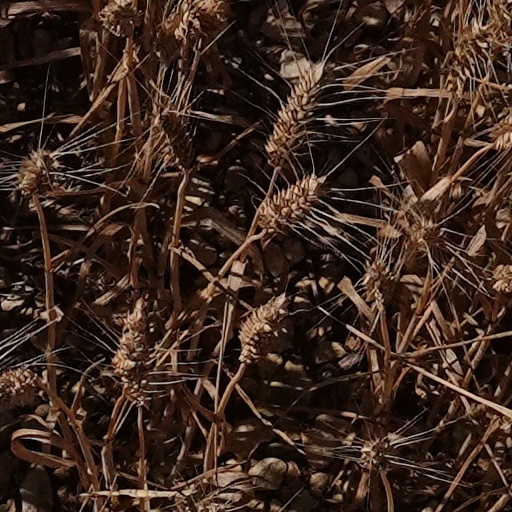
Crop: wheat